Dick Lundy (baseball)

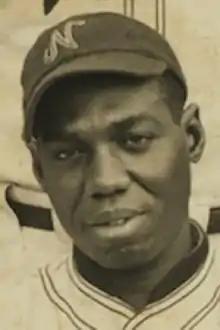

Richard Benjamin Lundy (July 10, 1898 – January 5, 1962) was an American baseball shortstop in the Negro leagues for numerous teams. He was born in Jacksonville, Florida.